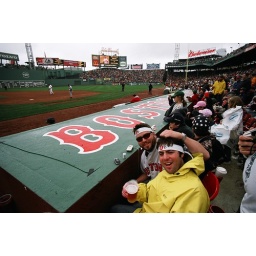
Best seats in the house